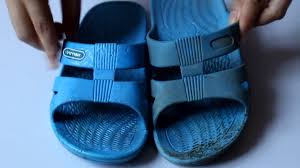
Waste category: shoes